Oken (crater)

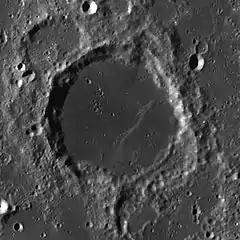
LRO image

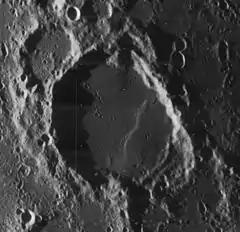
Lunar Orbiter 4 image

Oken is a lunar impact crater near the southeastern limb of the Moon. It is normally visible from the Earth, but is foreshortened and within the region of the surface that is subject to libration. To the south and east of this feature is the broad, uneven Mare Australe, which extends to the far side of the Moon.